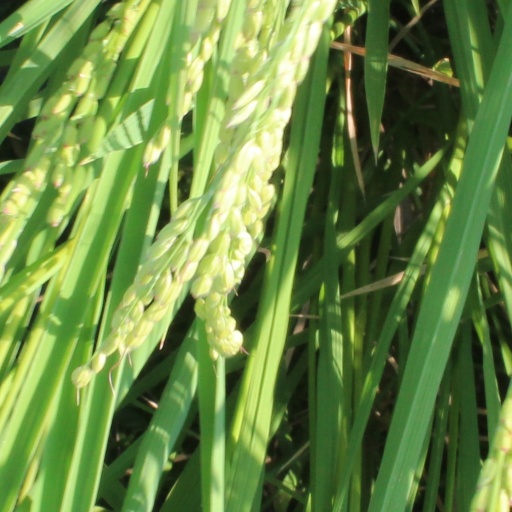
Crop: rice